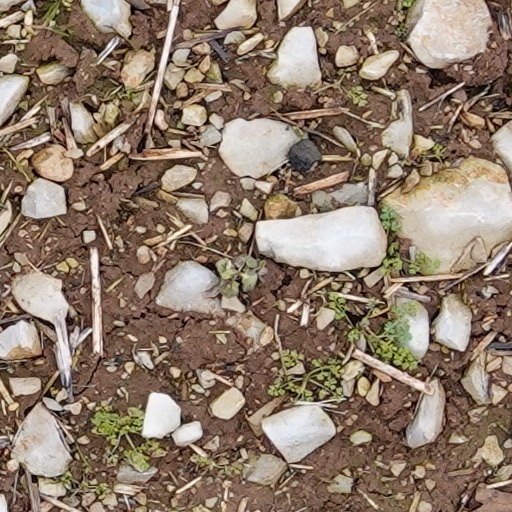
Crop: wheat